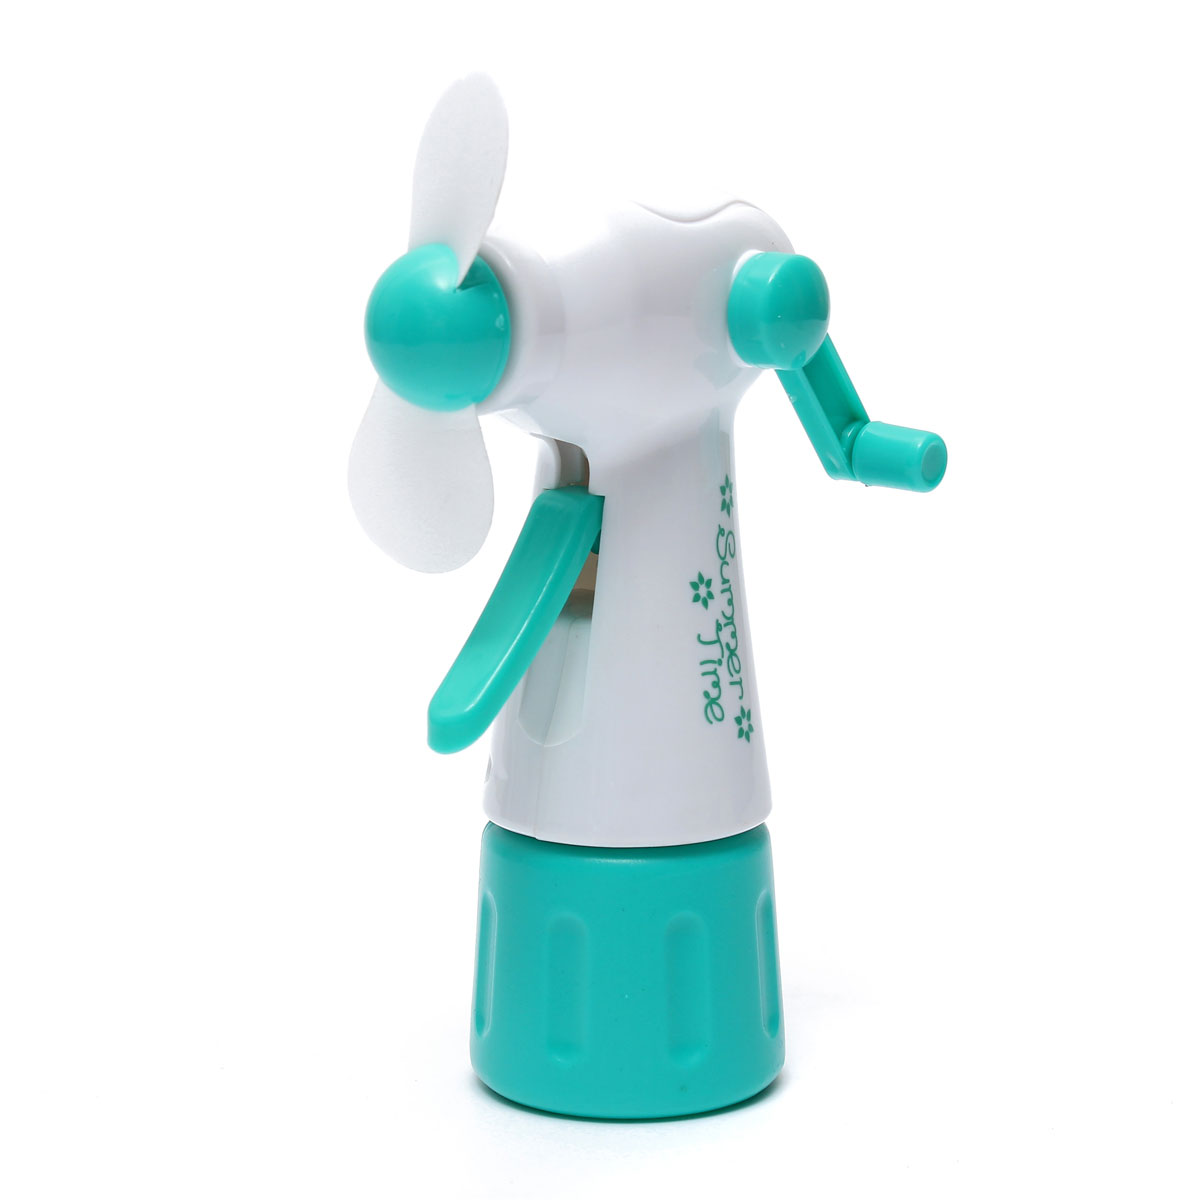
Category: fan